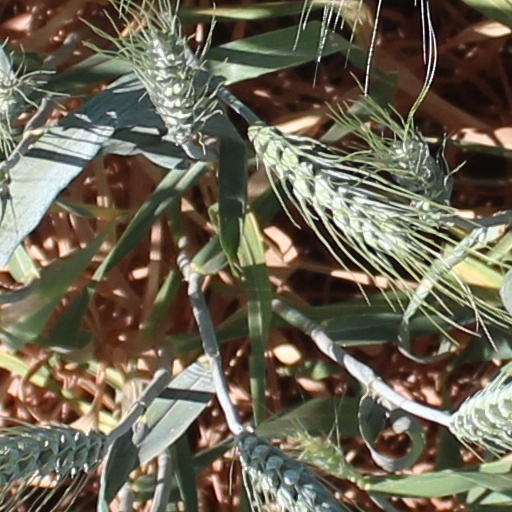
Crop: wheat